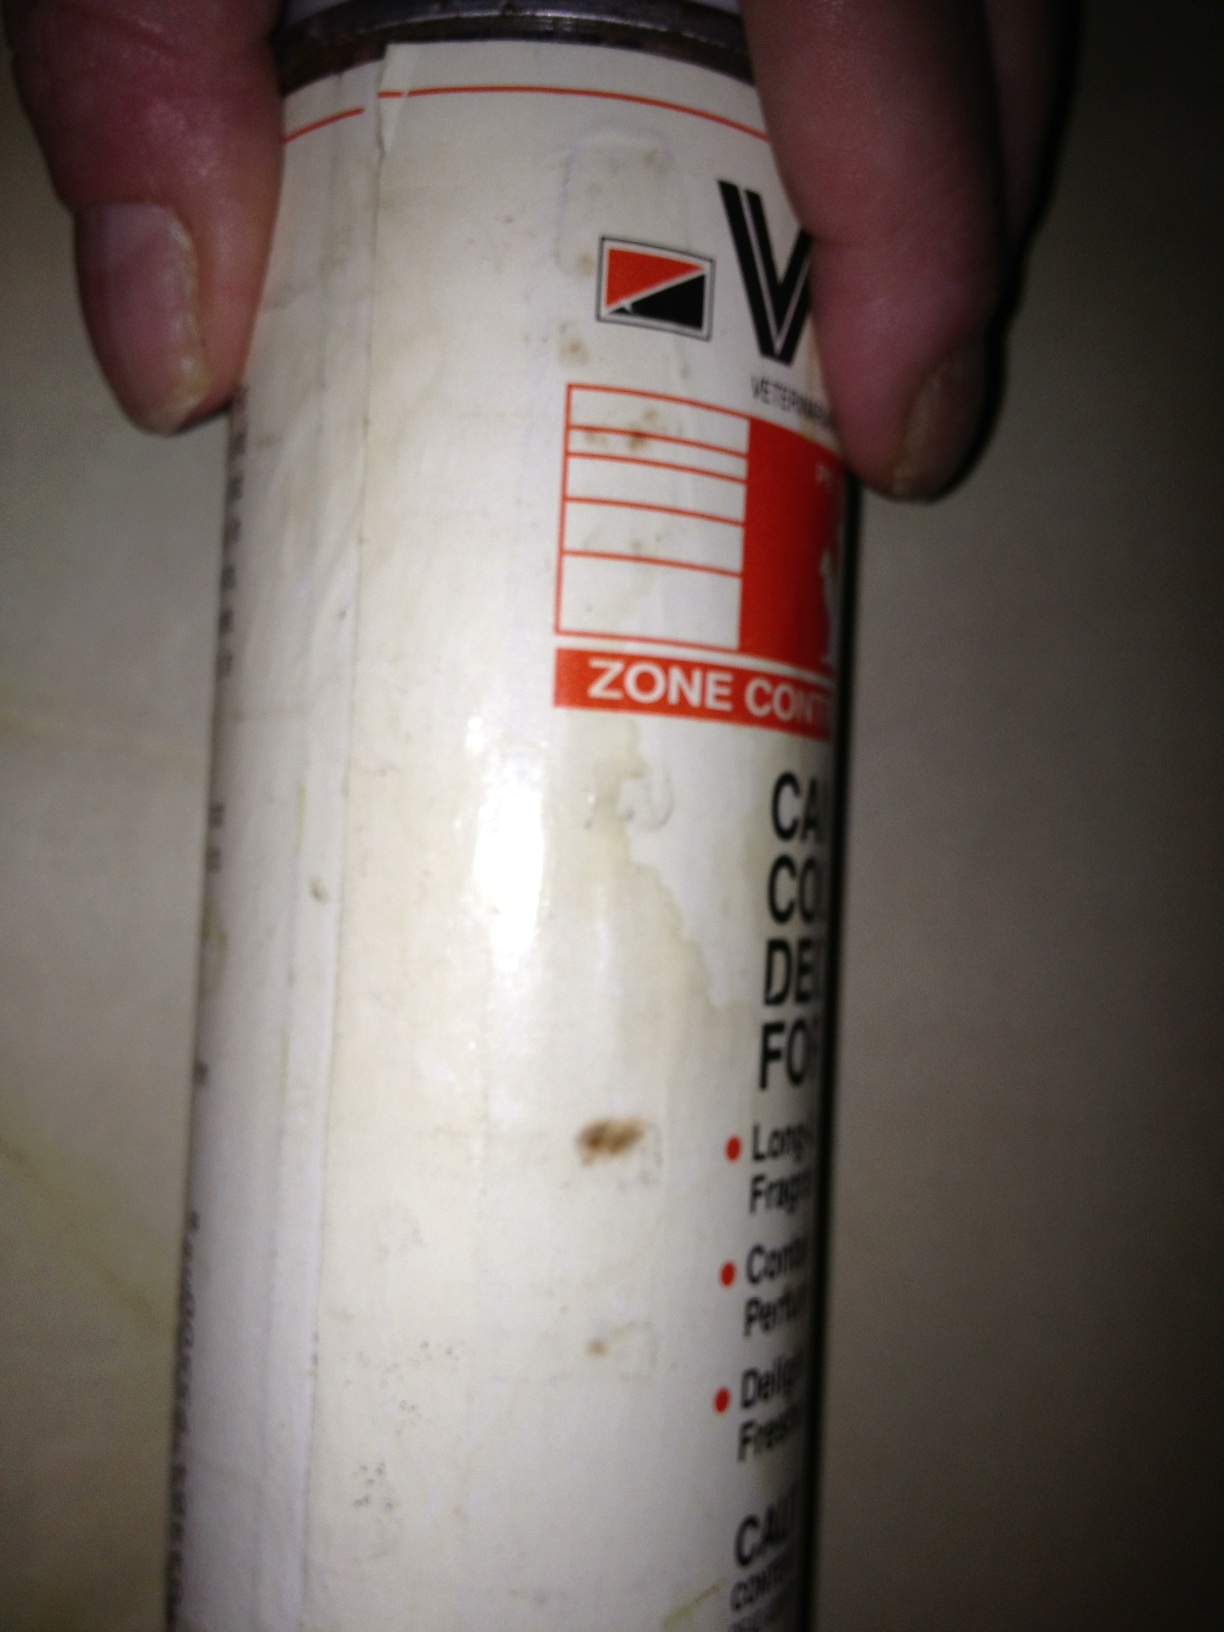Question: what is this a can of?
Answer: unanswerable